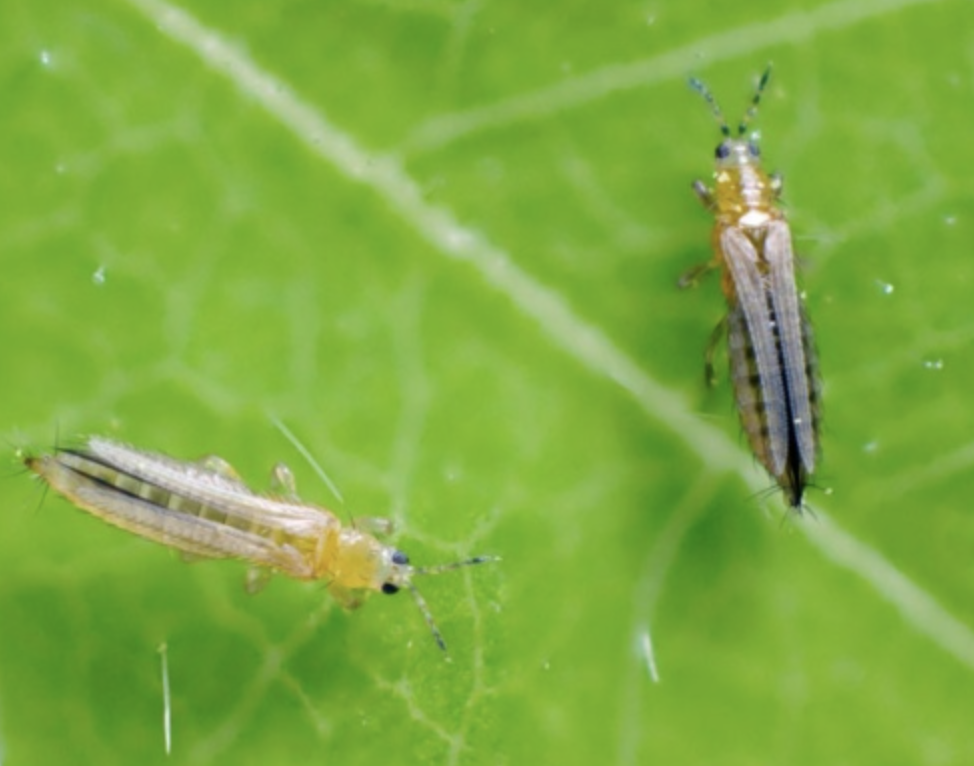
Label: thrips_disease